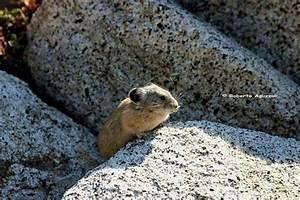
squirrel